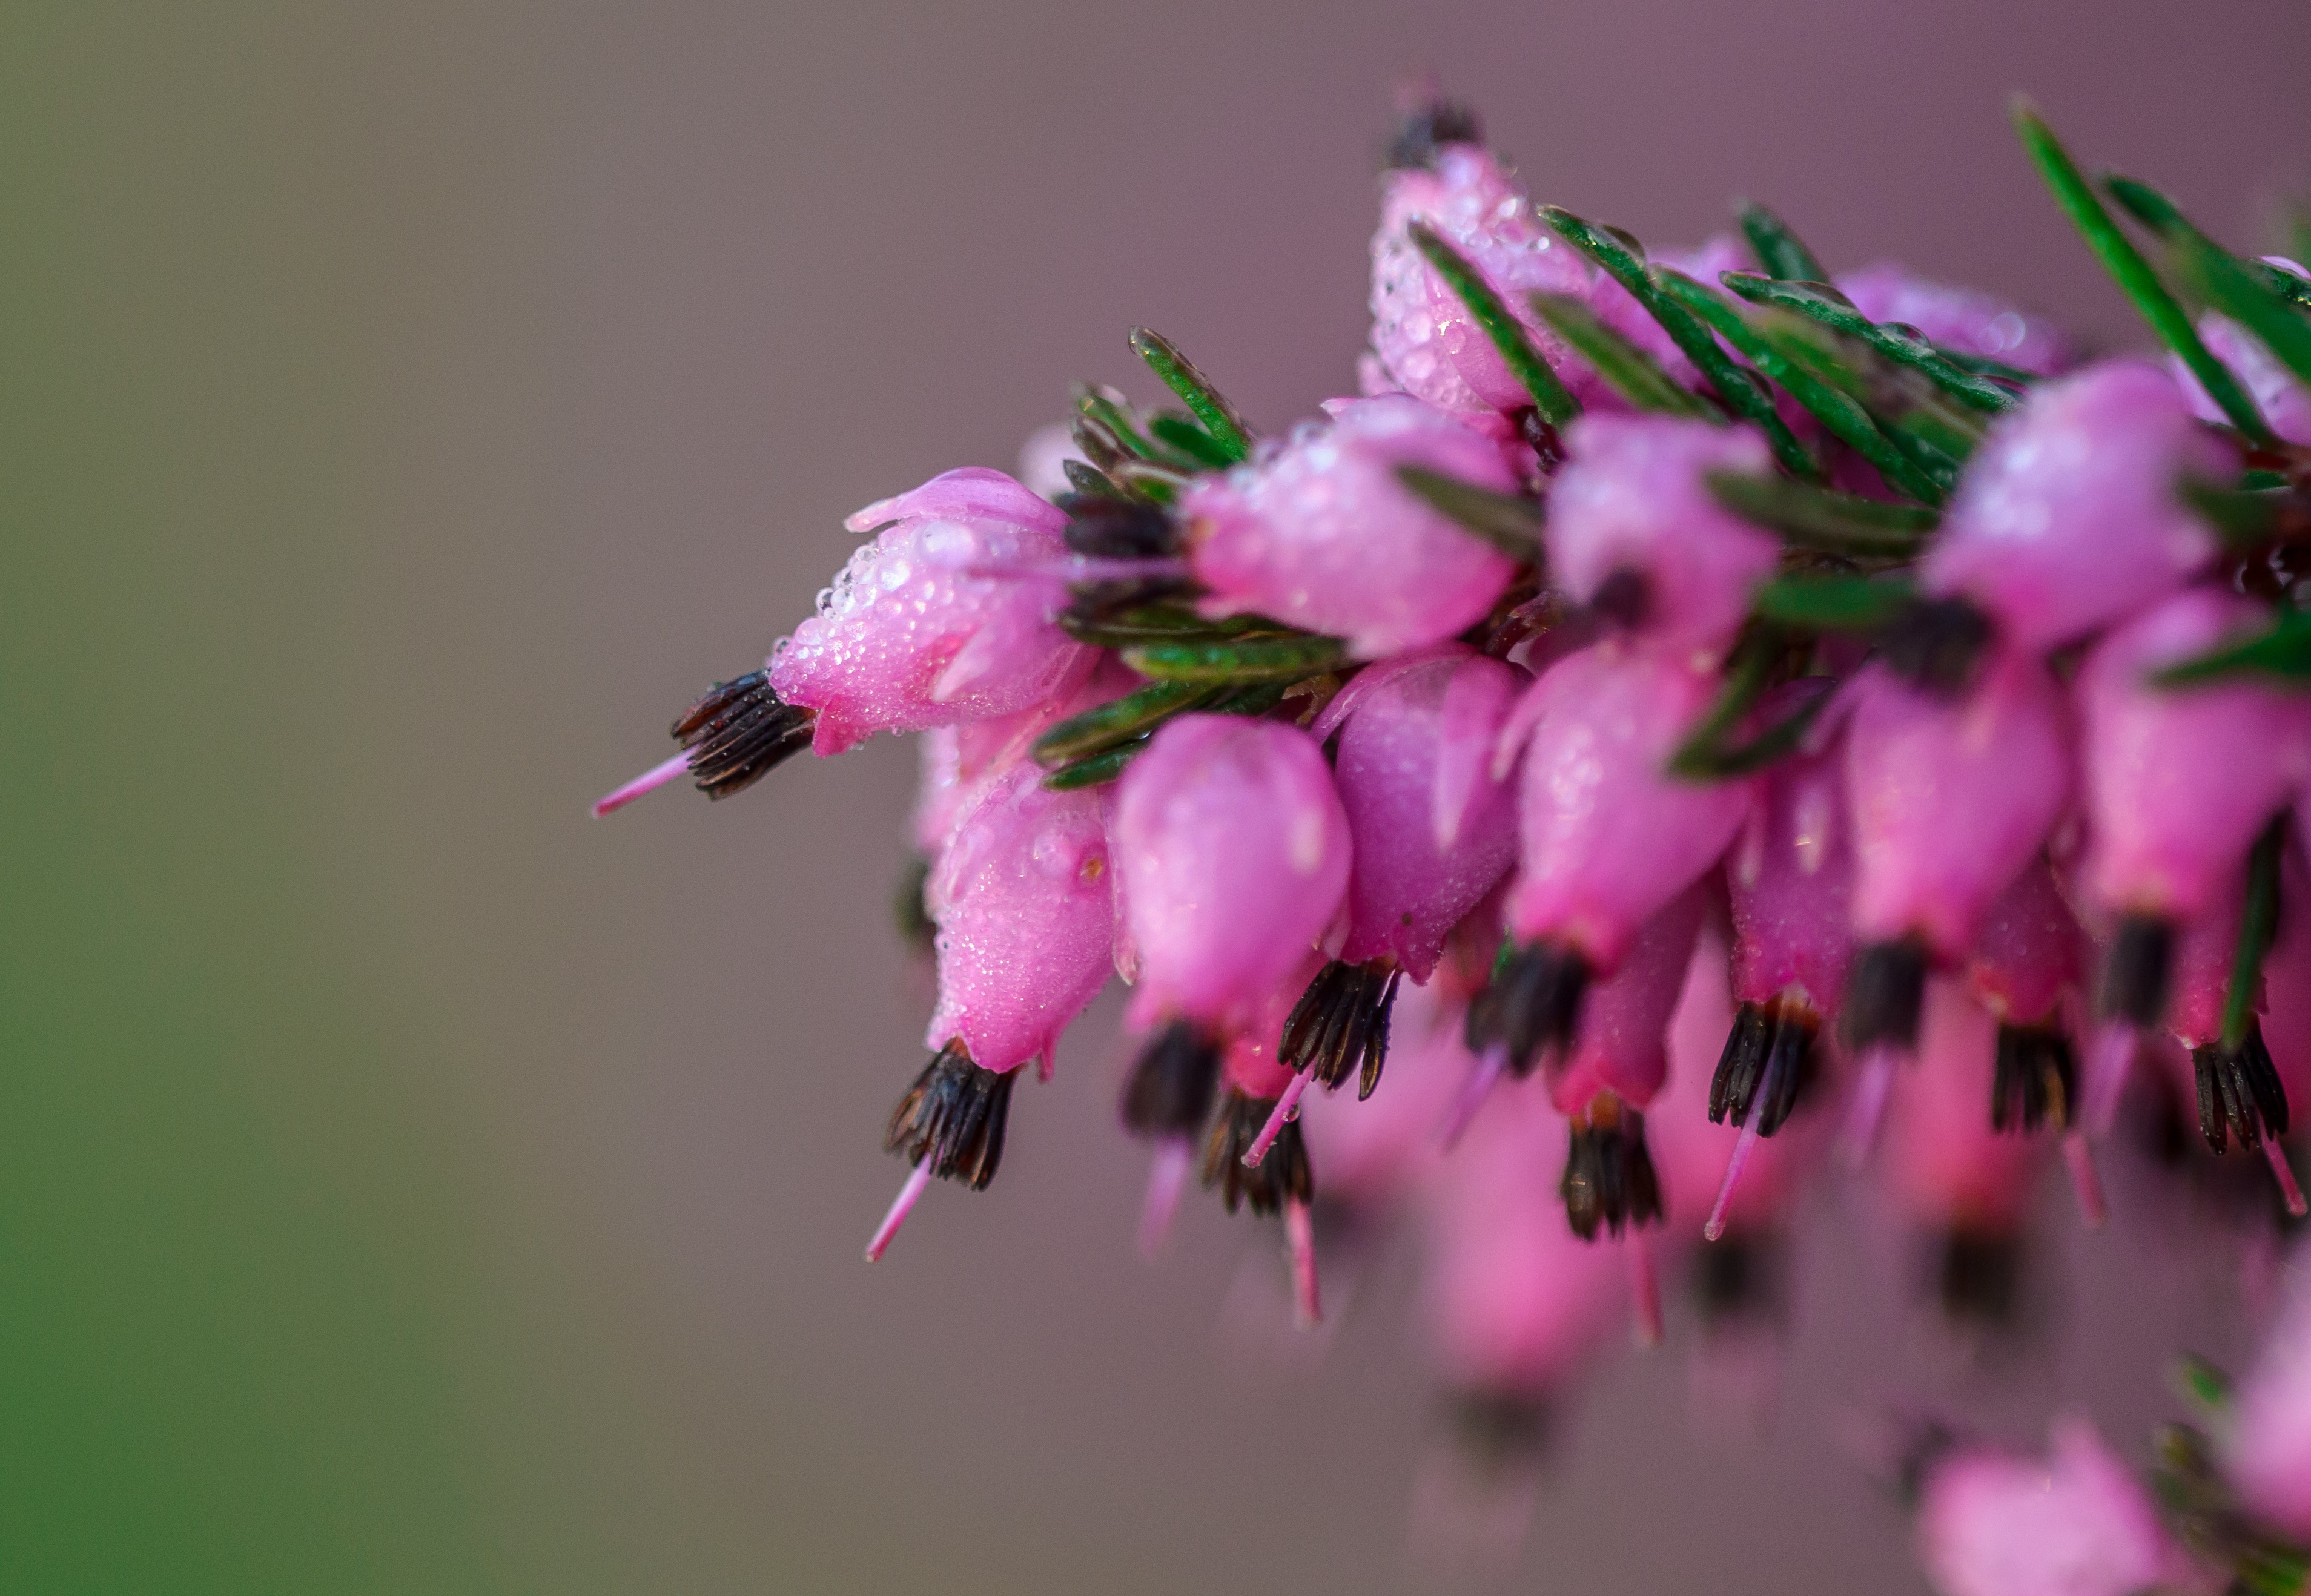
blossom, plant, photography, leaf, flower, petal, green, botany, pink, flora, close up, macro photography, flowering plant, plant stem, land plant